Fulton Mackay

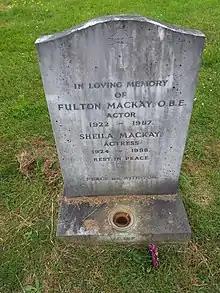
Mackay and his wife Sheila's grave in East Sheen Cemetery, Richmond upon Thames, London

Mackay died from stomach cancer on 6 June 1987, at the age of 64. He was buried at East Sheen Cemetery in southwest London. His widow, Sheila, died in 1988 and was buried with her husband.